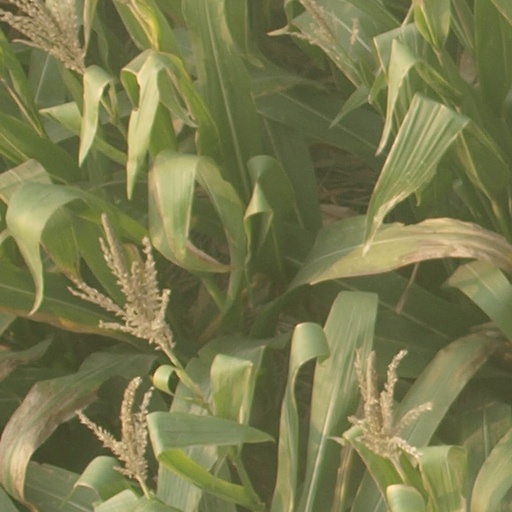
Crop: maize; corn